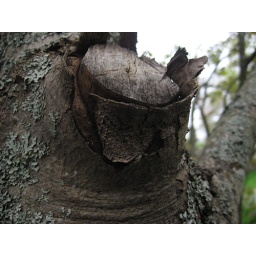
The people who used to live in this house cut the branch off of this tree